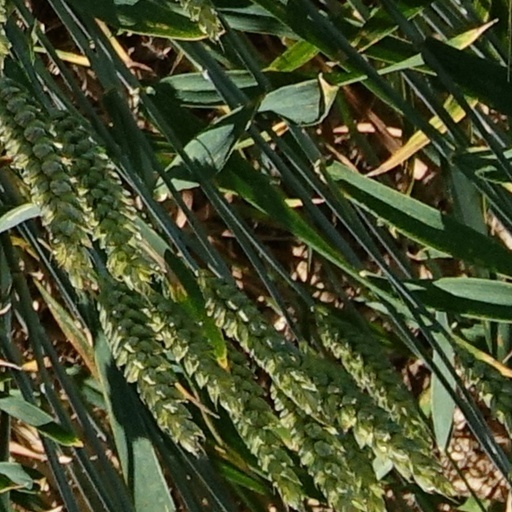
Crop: wheat